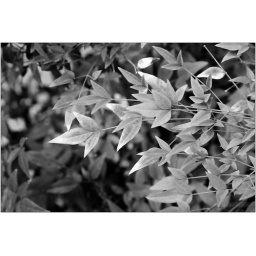
better in black and white